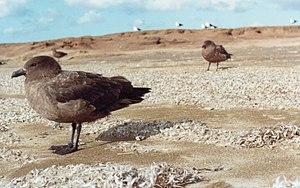
Skua subantarctique (Stercorarius antarcticus) - Kerguelen